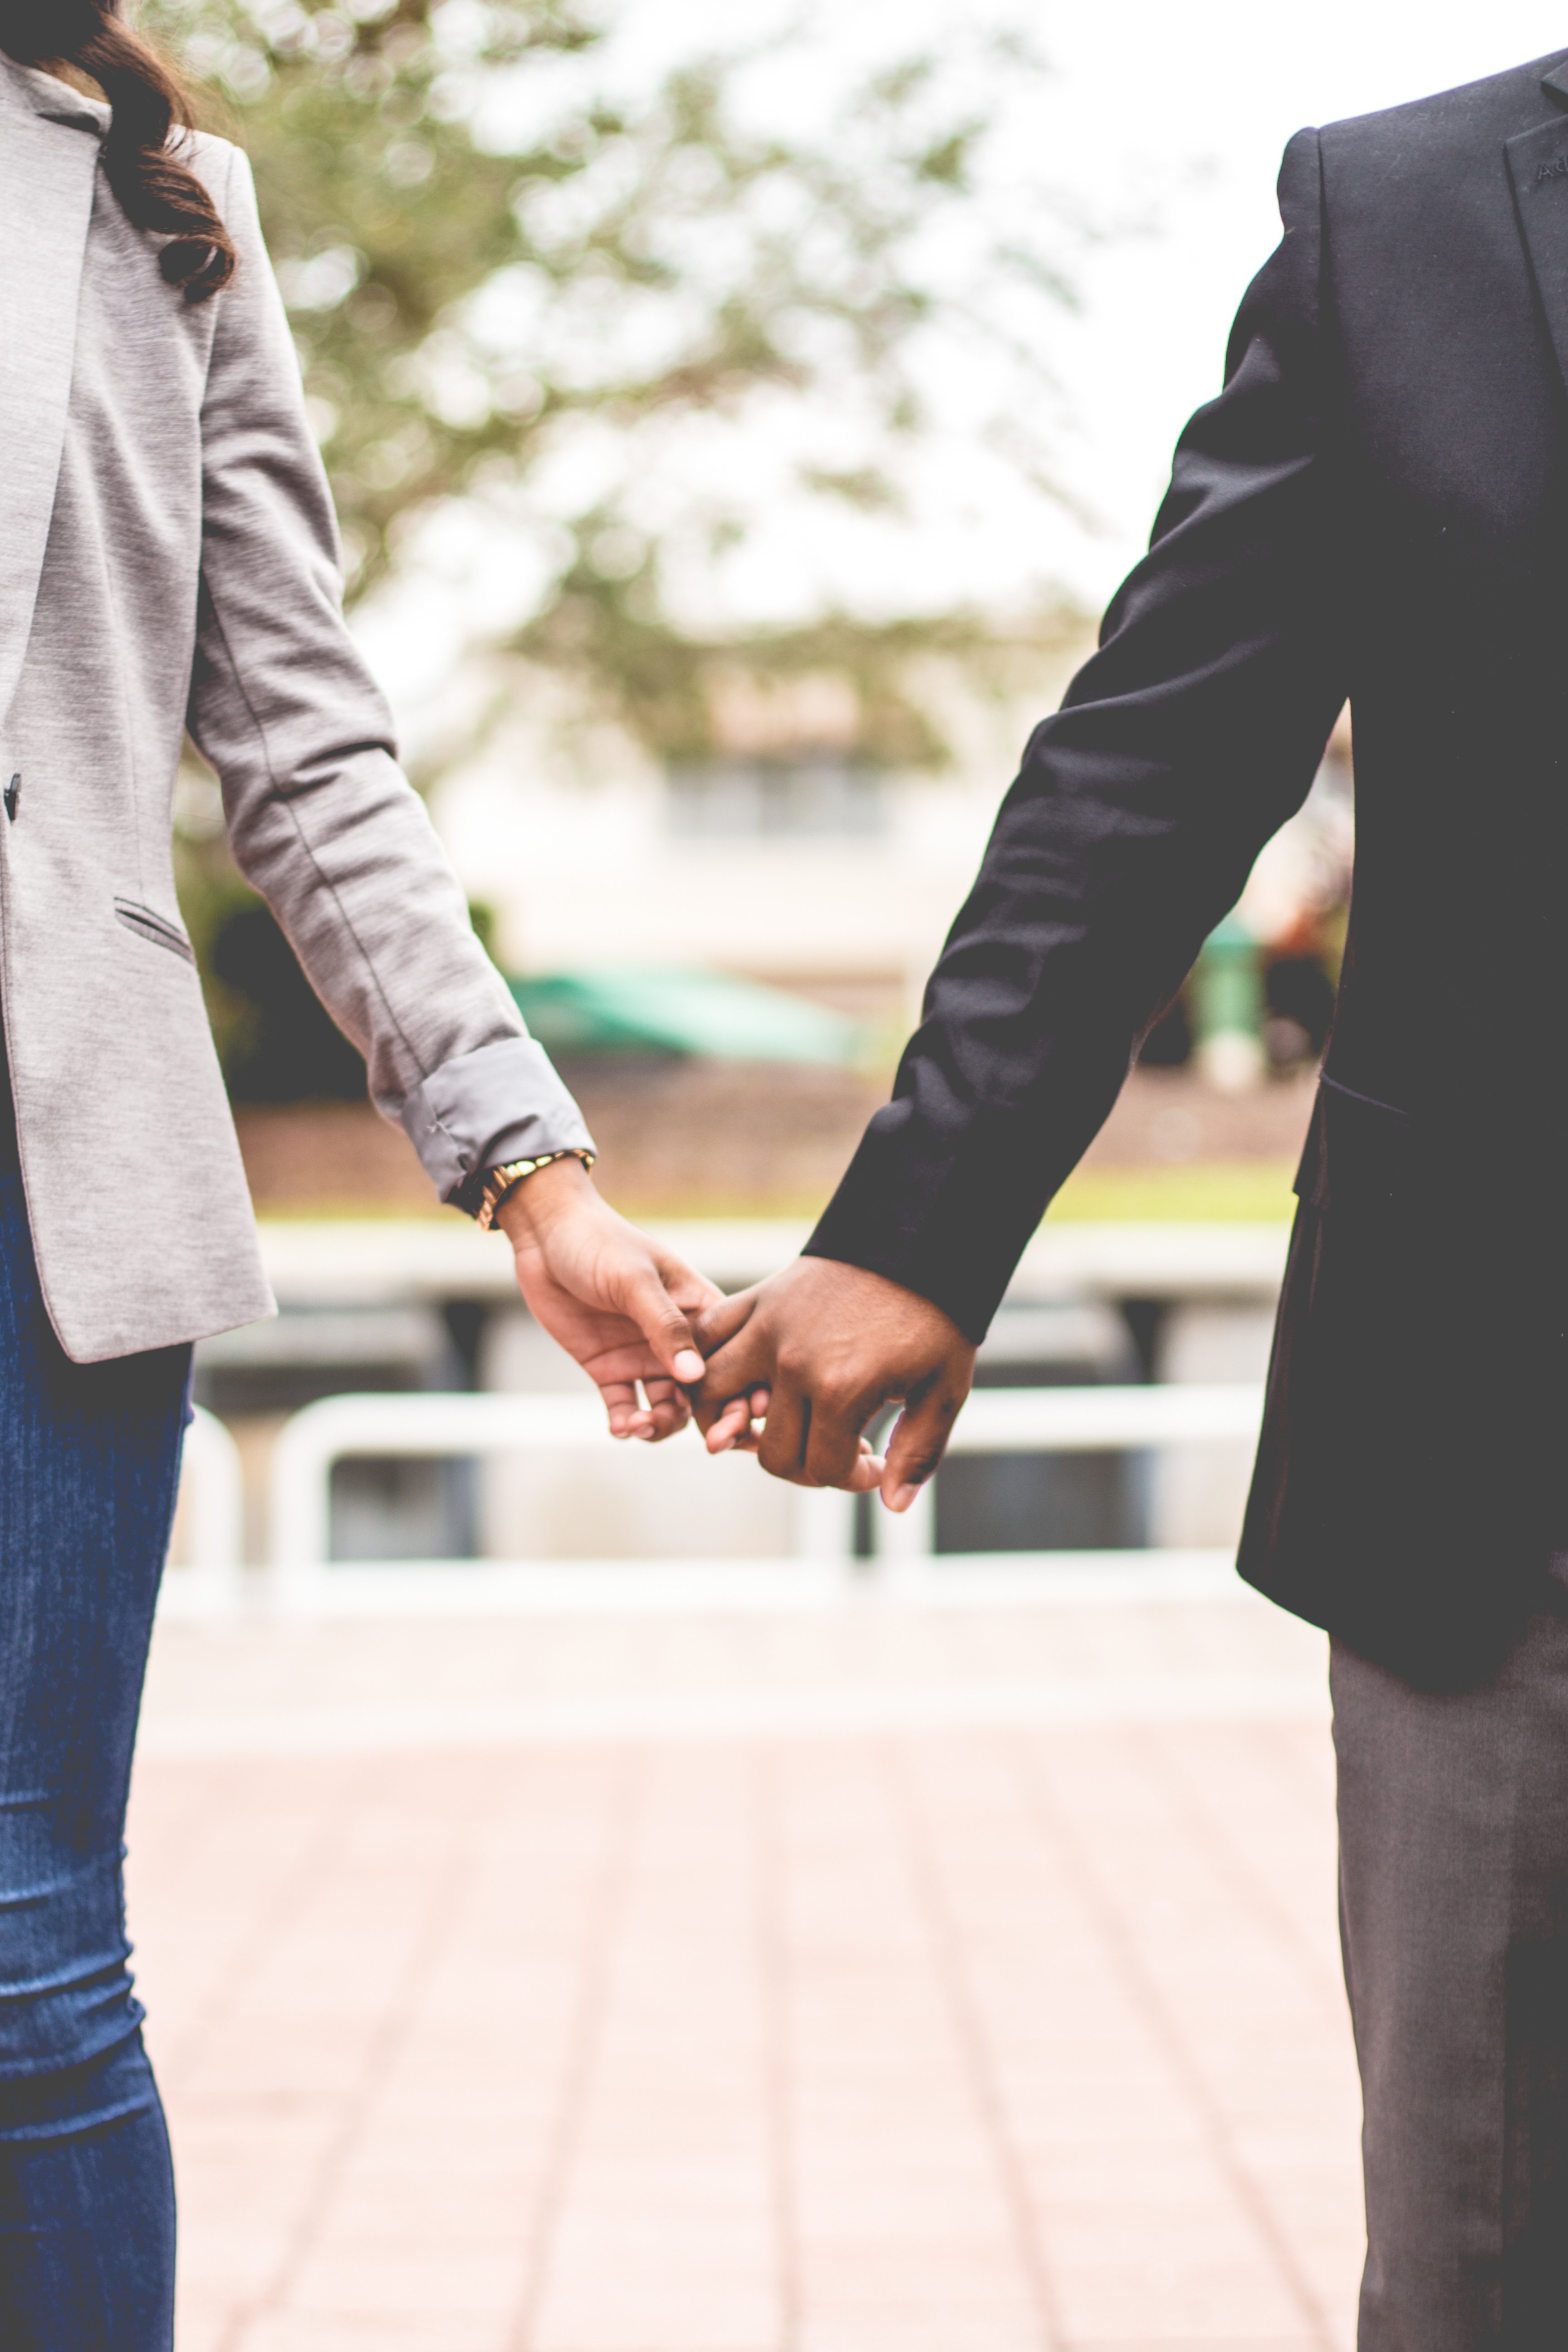
man, woman, guy, female, spring, clothing, lady, groom, outerwear, formal wear